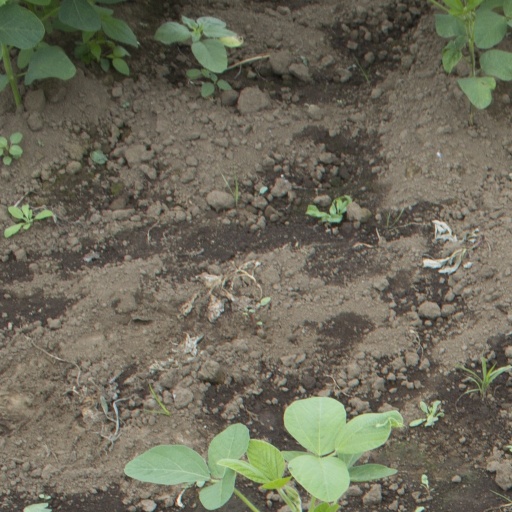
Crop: soybean